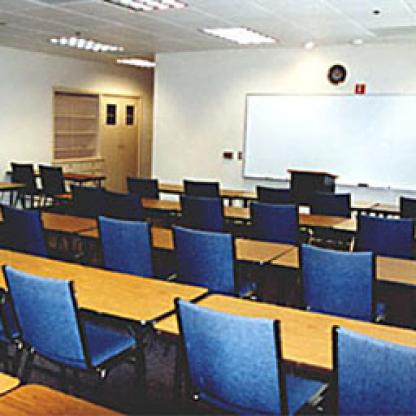
Scene: Indoor